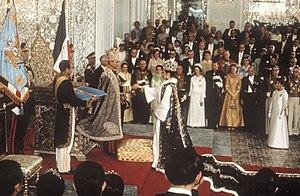
Mohammad Reza Pahlavi couronne Farah Pahlavi, 26 octobre 1967
Farah Pahlavi, née Diba le 14 octobre 1938 à Téhéran, a été la troisième et dernière épouse de Mohammad Reza Pahlavi, chah d'Iran, de 1959 à 1980. D'abord reine, elle est faite impératrice en 1967, titre qu'elle va porter officiellement jusqu'au renversement de la monarchie en 1979.
Mohammad Reza Chah Pahlavi ou Muhammad Rizā Shāh Pahlevi dit Aryamehr, né le 26 octobre 1919 à Téhéran et mort le 27 juillet 1980 au Caire, était le second et dernier monarque de la dynastie Pahlavi de la monarchie iranienne. Dernier chah d'Iran, il régne du 16 septembre 1941 au 11 février 1979. Contraint à l'exil le 16 janvier 1979, Mohammad Reza Pahlavi est remplacé par un conseil royal et renversé par la Révolution iranienne, mais n'abdique jamais officiellement. Il succéde à son père, Reza Chah, lorsque ce dernier, jugé trop proche de l'Allemagne nazie, est contraint d'abdiquer en septembre 1941 lors de l'invasion anglo-soviétique de l'Iran. Au lendemain de la Seconde Guerre mondiale, le jeune chah est confronté aux tentatives sécessionnistes dans les provinces du nord-est lors de la crise irano-soviétique et aux rébellions tribales dans le sud du pays. Mohammad Reza Pahlavi se rapproche par la suite des États-Unis et entretient des liens très étroits avec la Maison-Blanche, en particulier avec les présidents Dwight Eisenhower et Richard Nixon.